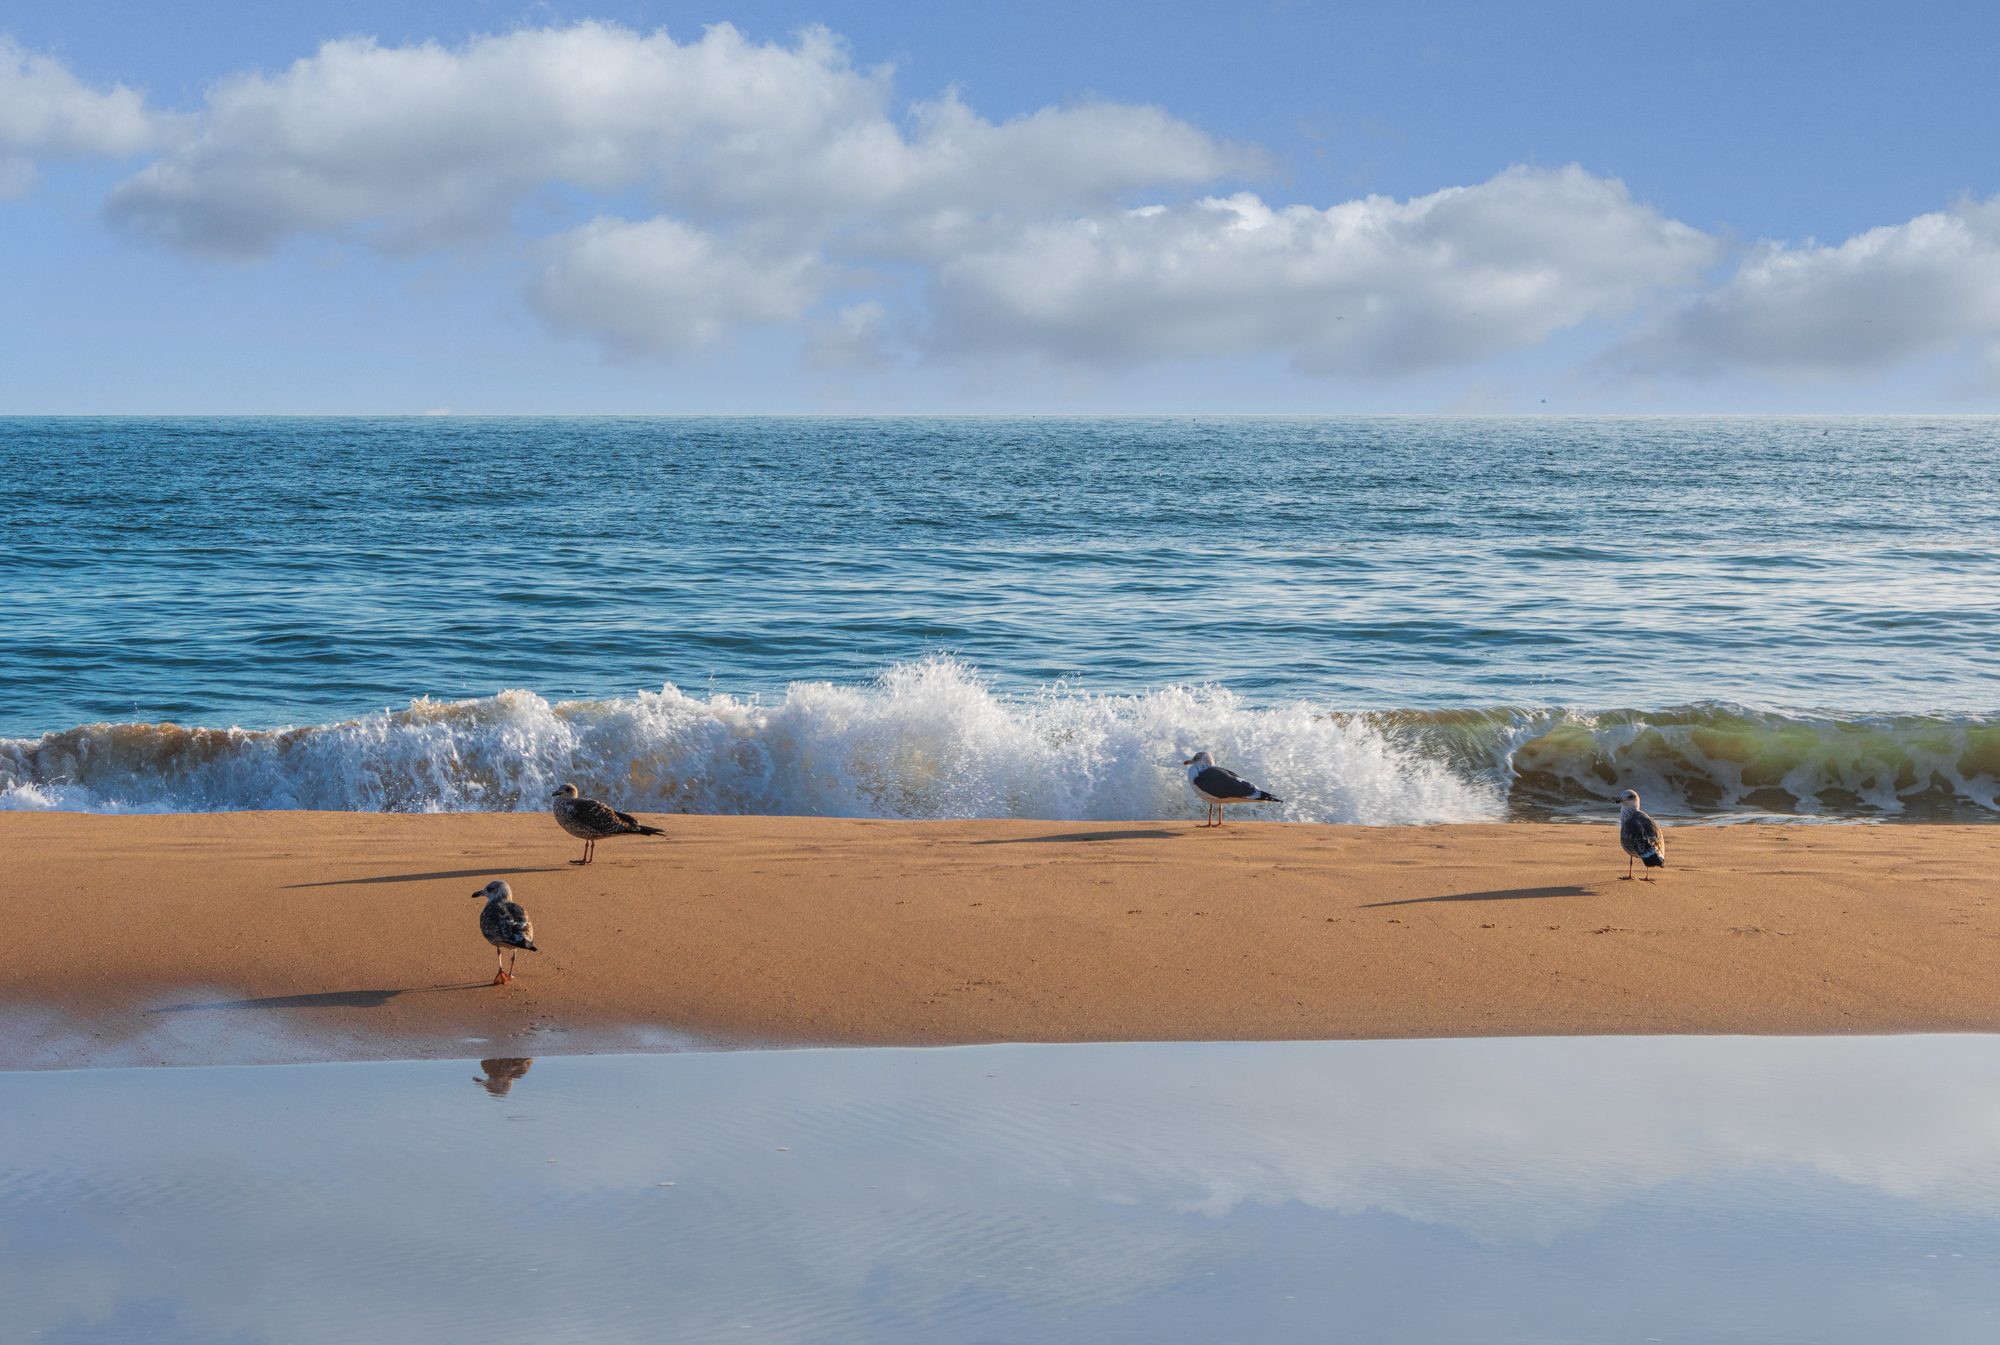
sea, wave, body of water, sky, ocean, beach, wind wave, water, shore, sand, horizon, cloud, coast, tide, calm, coastal and oceanic landforms, vacation, summer, landscape, meteorological phenomenon, tropics, seabird, cumulus